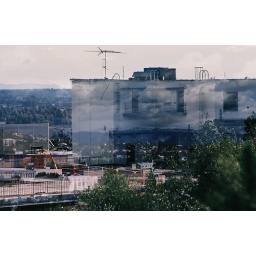
A double exposure of the snow-capped mountains and clouds over Los Angeles with a hospital being demolished.